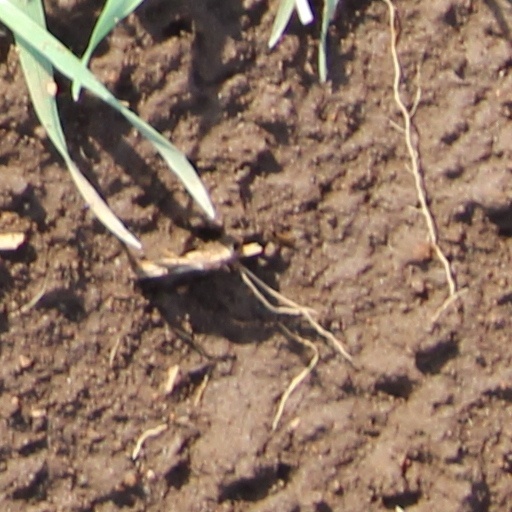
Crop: wheat